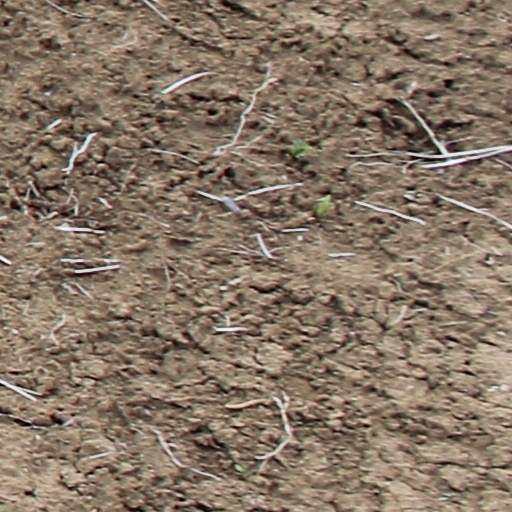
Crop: wheat